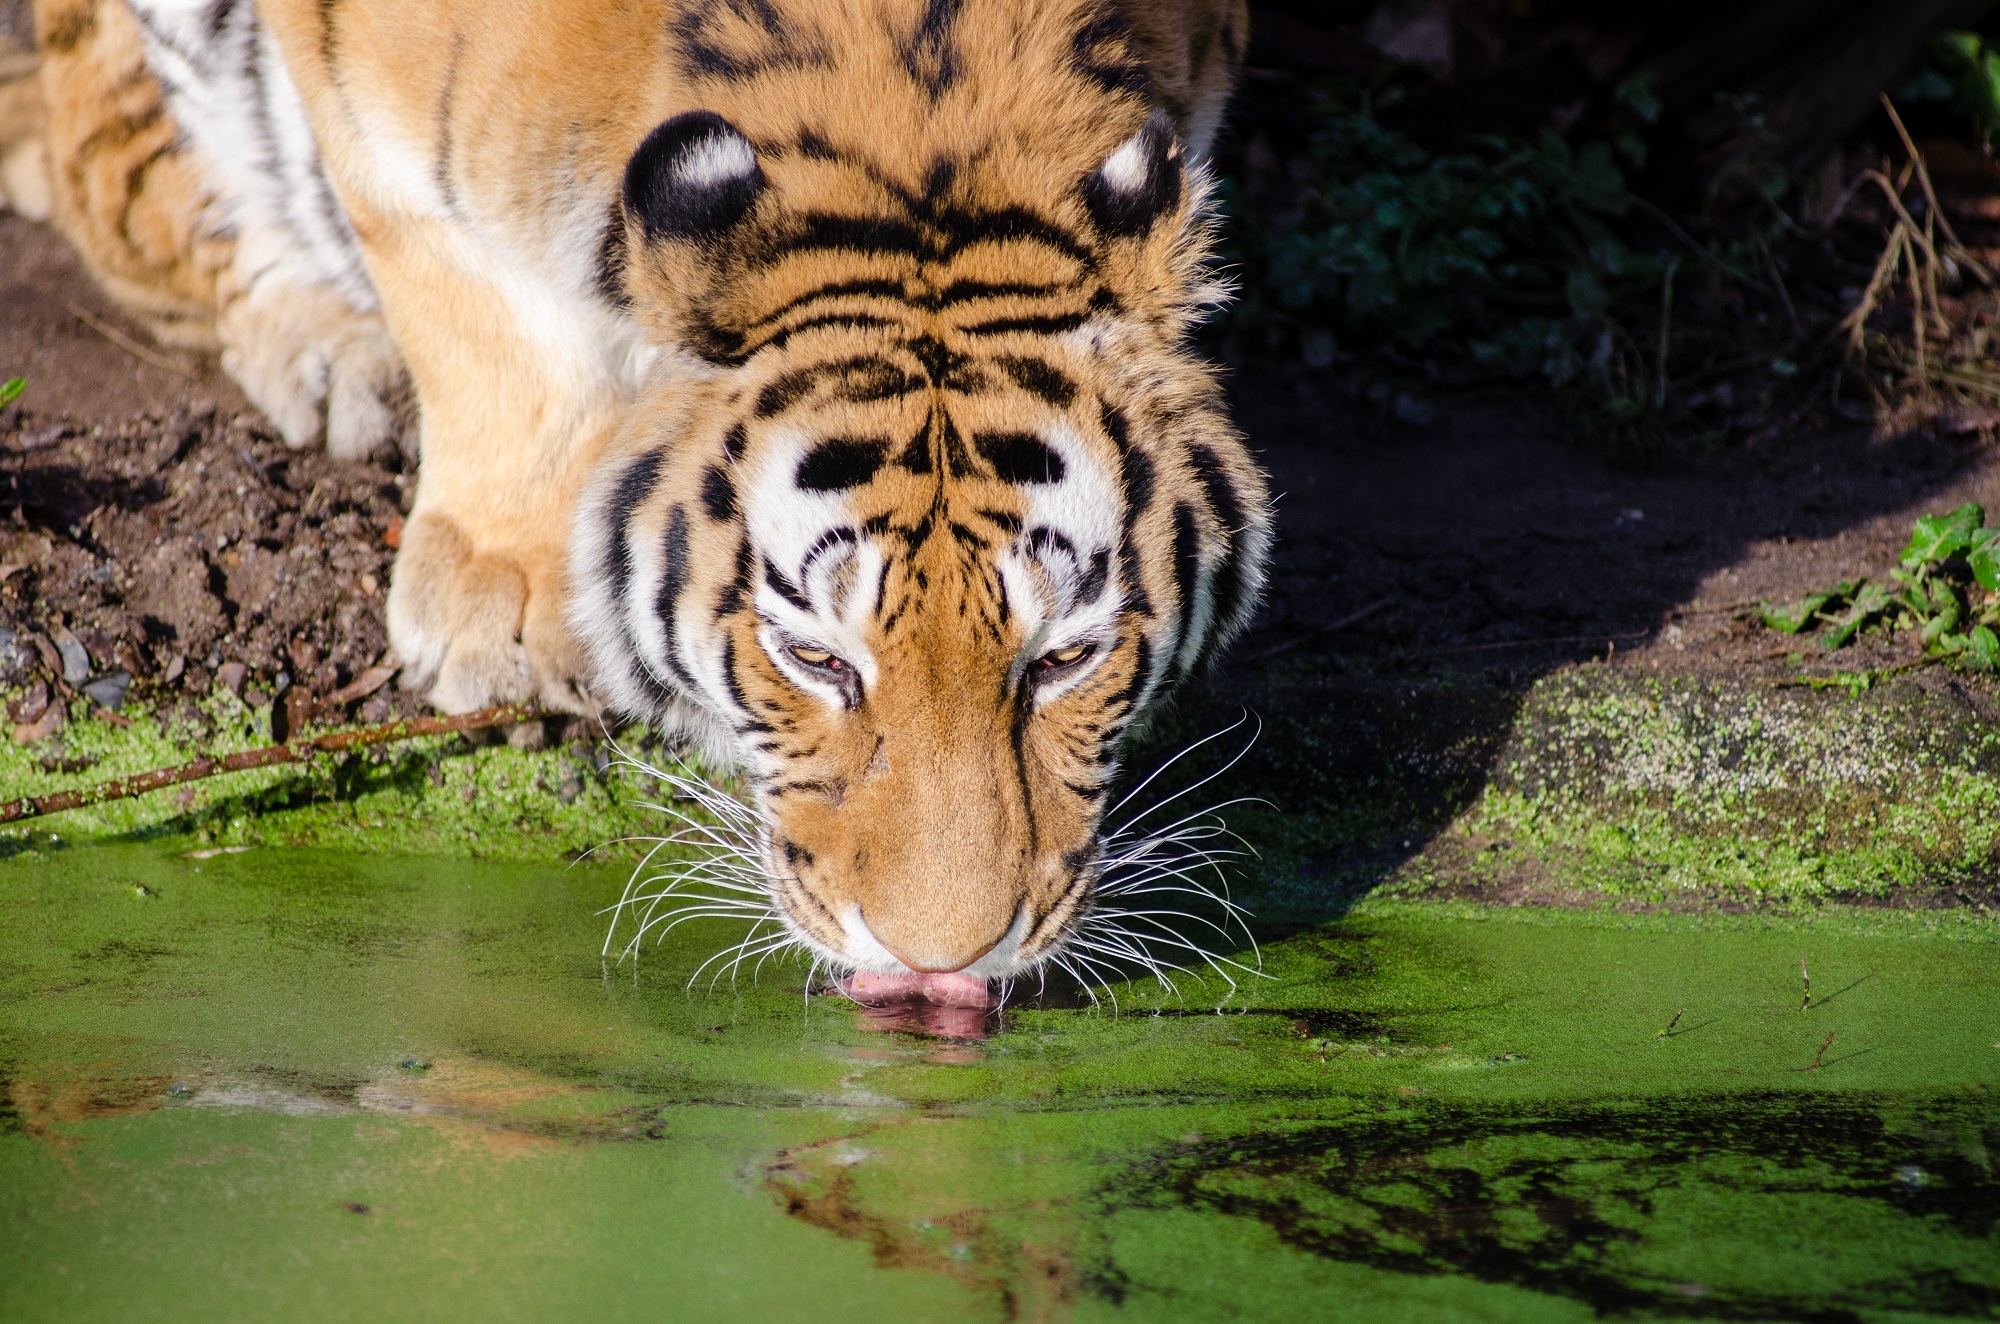
nature, pool, wildlife, zoo, fur, portrait, jungle, feline, mammal, predator, fauna, big cat, whiskers, tiger, drinking, head, safari, big cats, cat like mammal